Hart Avenue

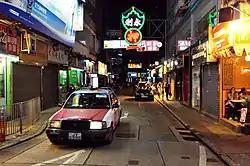
Hart Avenue in August 2013

Hart Avenue is a Y-shaped street in Tsim Sha Tsui, Kowloon, Hong Kong, located between Carnarvon Road and Chatham Road.